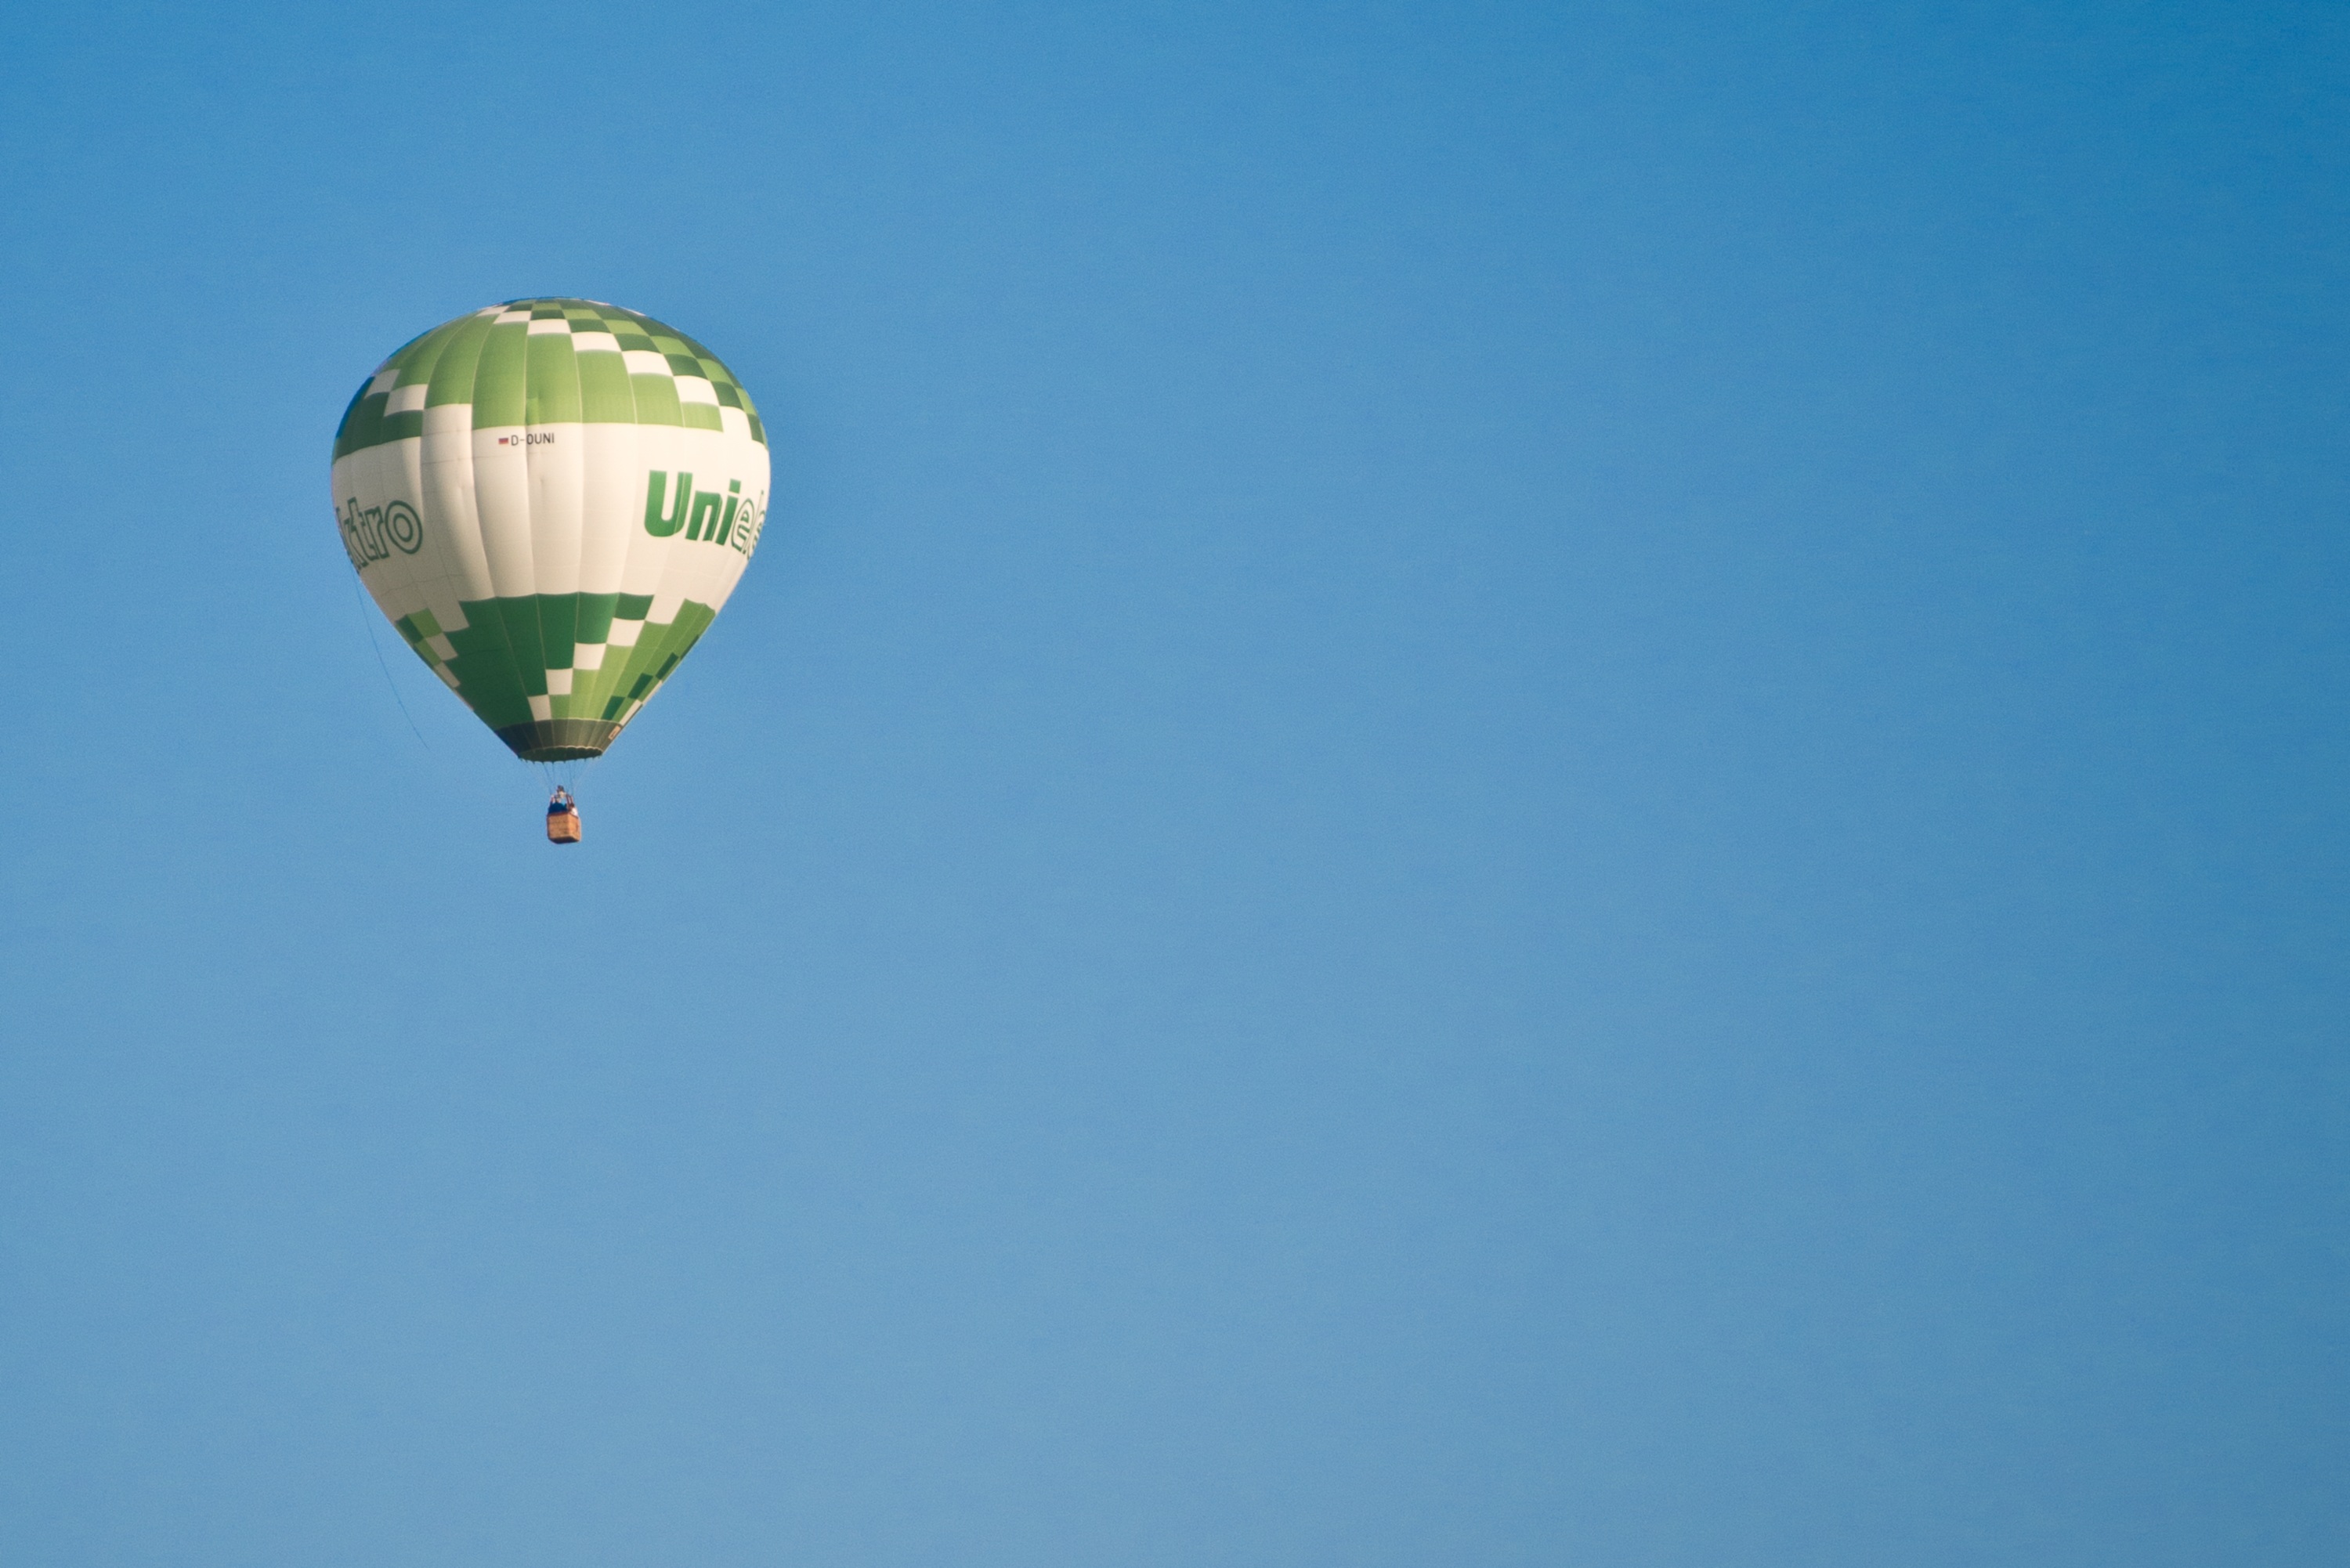
sky, air, balloon, hot air balloon, wind, fly, aircraft, vehicle, drive, flight, float, colorful, toy, overview, airship, go balloon, air sports, hot air ballooning, hot air balloon ride, captive balloon, atmosphere of earth